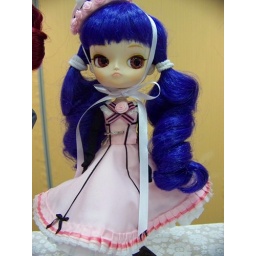
Done by mamasllama. She made the dress for Ciel and the hat too. The wig is from Angry :)